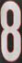
Number: 8